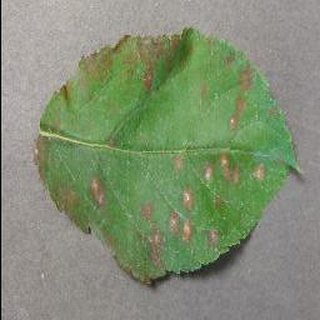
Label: apple_cedar_apple_rust